Juan José Guzmán

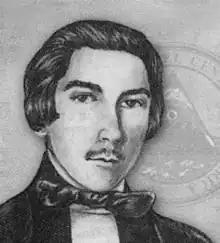

General Juan José Guzmán (July 1797, La Unión – 19 October 1847) was the first President of El Salvador from 14 April 1842 to 1 February 1844. He died on 19 October 1847 aged 50.